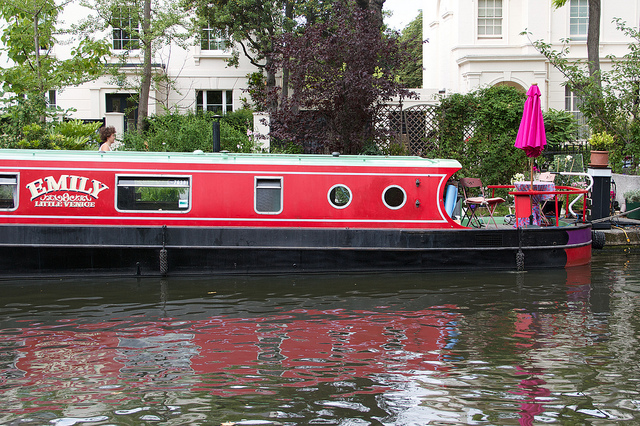
A large red boat traveling along a river.

a boat riding down a body of water

a small boat in a body of water